Ancient Hebrew writings

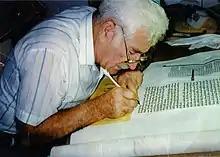
A sofer stam writing a Sefer Torah.

The Hebrew Bible is commonly known in Judaism as the "Tanakh", it being a vocalization of the acronym TNK (תַּנַ"ךְ): "Torah" ("Teachings"), "Nevi'im" ("Prophets") and "Ketuvim" ("Writings"). In Christianity it's known as the "Old Testament". The Bible is not a single, monolithic piece of literature because each of these three sections, in turn, contains books written at different times by different authors. All books of the Bible are not strictly religious in nature; for example, "The Song of Songs" is a love poem and, along with "The Book of Esther", does not explicitly mention God.